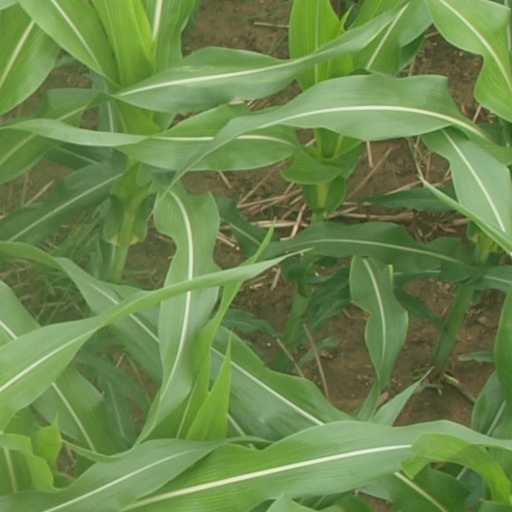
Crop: maize; corn